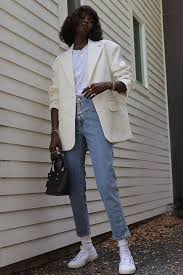
Label: Sneaker